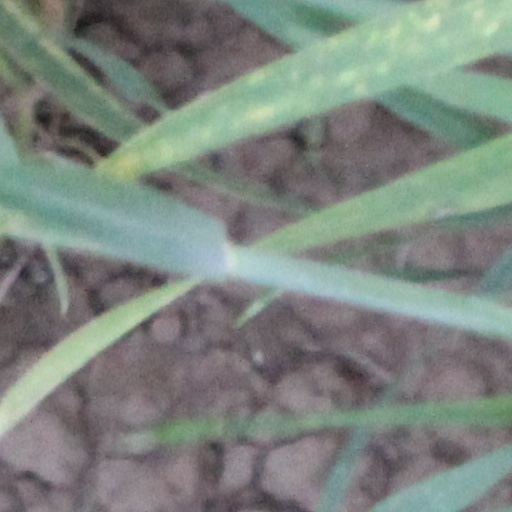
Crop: wheat